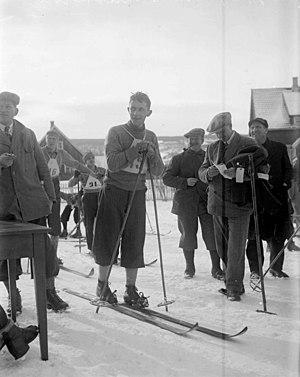
Kaare Busterud Lillehammerrennet 1934
Kaare Busterud, né le 23 mai 1908 à Vang et mort le 9 août 1981, est un ancien fondeur et spécialiste norvégien du combiné nordique.